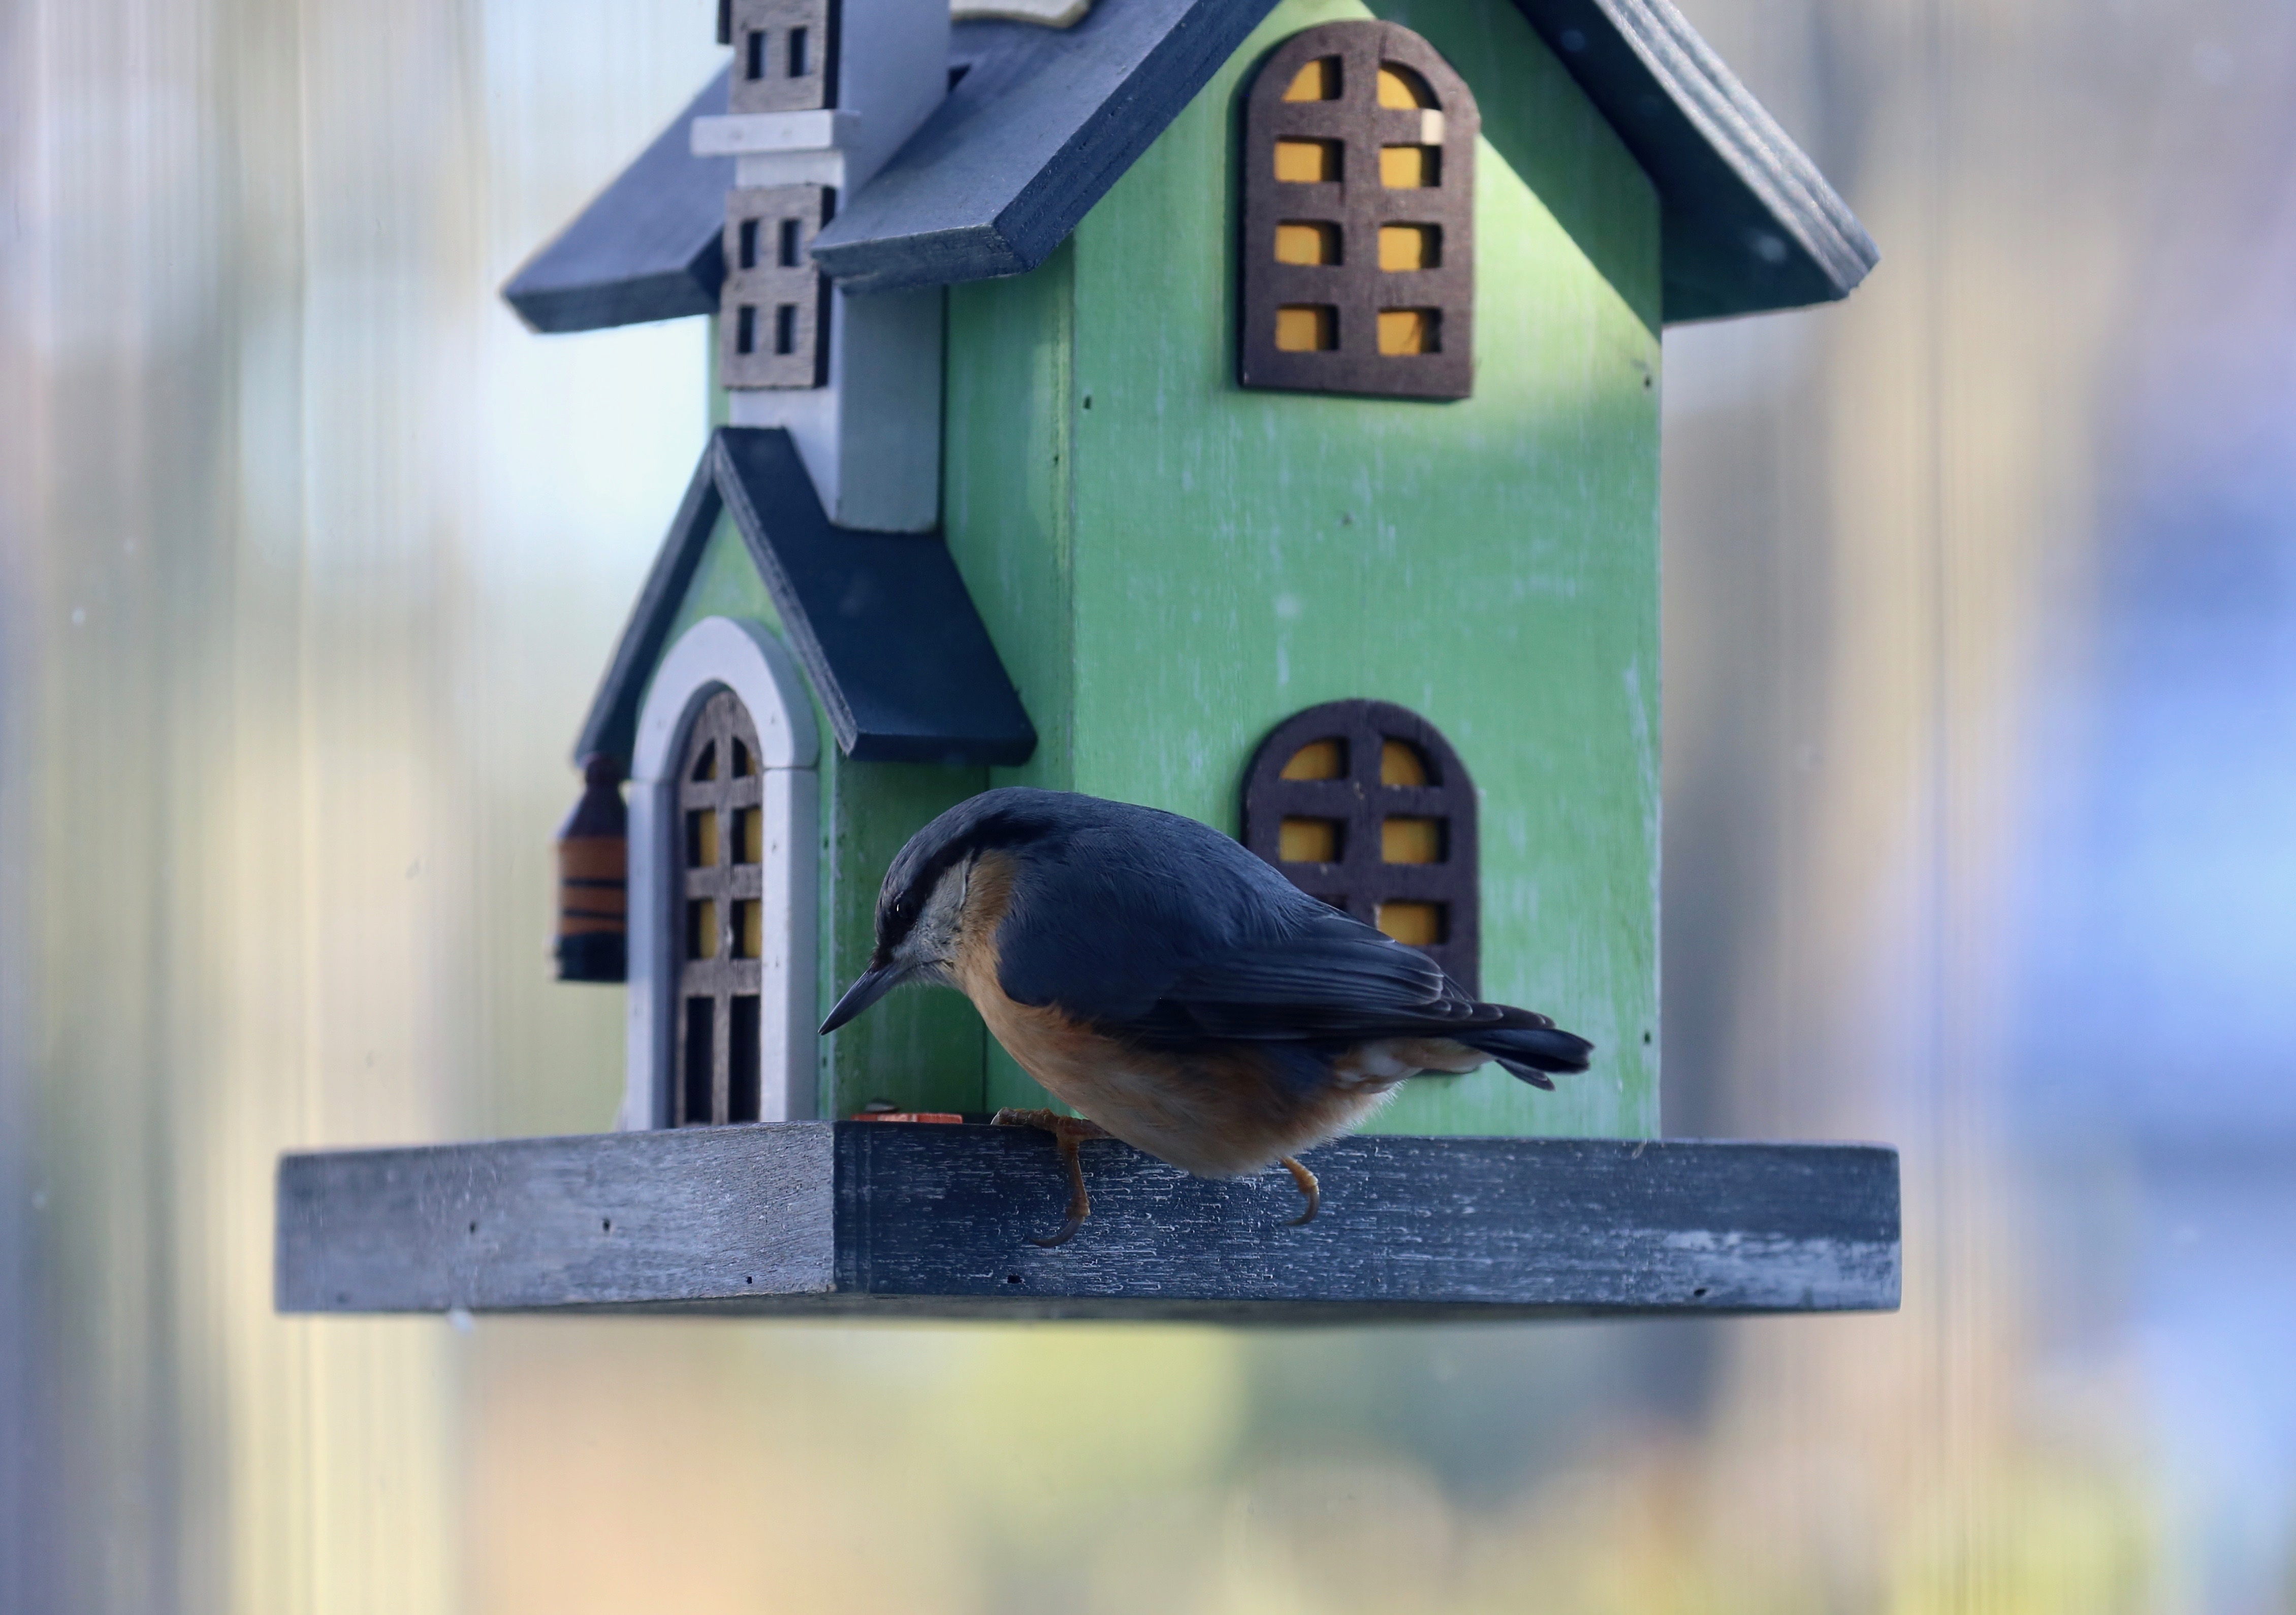
nature, bird, blue, fauna, birds, animals, vertebrate, bluebird, animal world, bird feeder, kleiber, perching bird